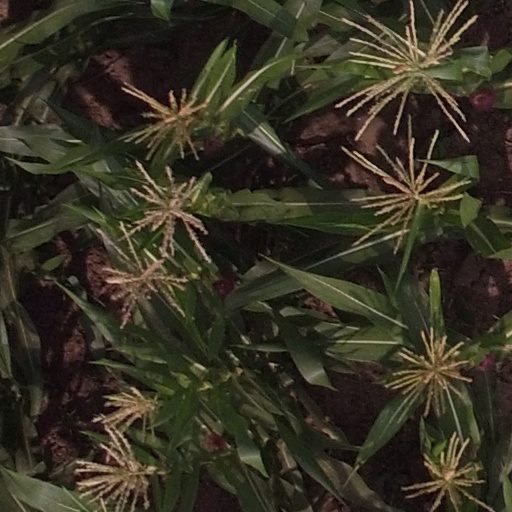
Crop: maize; corn